Refugees in Indonesia

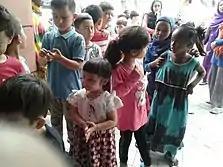

The combination of poverty, lack of government protection makes refugees in Indonesia easy targets for theft from authorities and people smugglers. Refugees lack safety, and are subject to boredom, which leads to mental health conditions. No education is provided to child refugees.